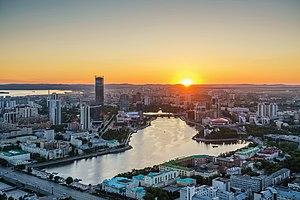
L’Oural ou les monts Oural, en russe Ура́льские го́ры, en kazakh Орал тауы, est une chaîne de montagnes hercynienne située en Russie. Elle s’étire sur plus de 2 000 km, de la mer de Kara au nord jusqu'aux steppes du Kazakhstan au sud. L’Oural marque traditionnellement la limite géographique entre l’Europe et l’Asie, depuis que le tsar Pierre le Grand, au début du XVIIIᵉ siècle, a souhaité rapprocher son empire des royaumes européens. Les reliefs souvent fortement érodés culminent à une altitude de 1 894 mètres. Le massif se décompose du nord au sud en plusieurs sous-ensembles aux caractéristiques contrastées qui parfois relèvent de la haute montagne malgré l’ancienneté du massif. Dotée d'une grande richesse en minerais en particulier de fer, elle est devenue au XVIIIᵉ siècle le foyer d'une puissante industrie métallurgique : de nombreux centres urbains ont été créés au pied du massif par les Russes venus de l’ouest. L’industrie s’est fortement développée dans la partie sud-est au cours du XXᵉ siècle mais aujourd’hui avec l’épuisement des gisements de fer les plus riches, la région est à la recherche de relais de croissance.
L'Isset est une rivière de Russie, qui prend sa source dans le lac Issetskoïe et se jette dans la rivière Tobol. Elle traverse les oblasts de Sverdlovsk, de Kourgan et de Tioumen.